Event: Ecuador Earthquake
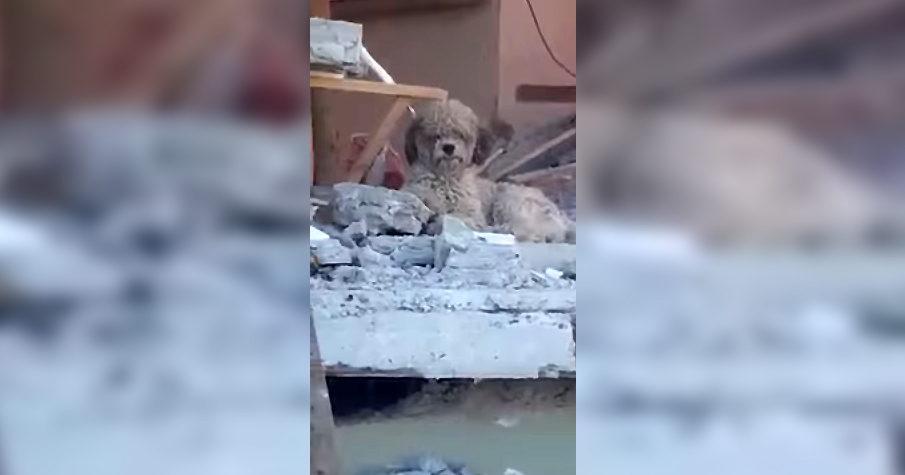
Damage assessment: no_damage